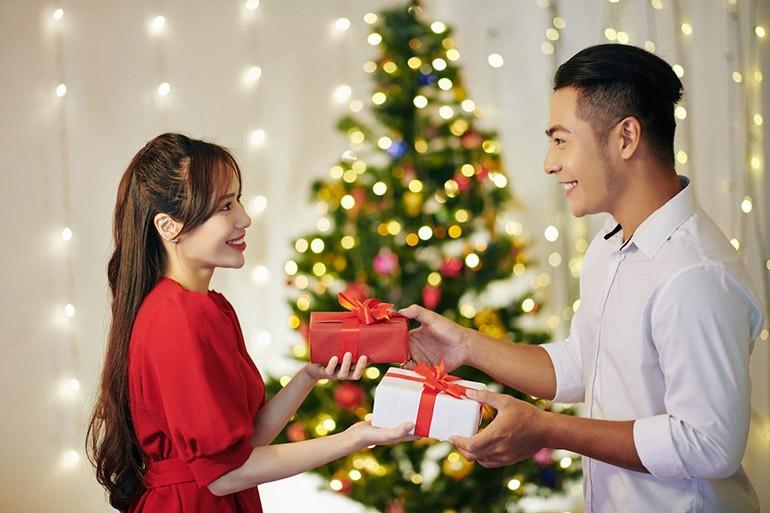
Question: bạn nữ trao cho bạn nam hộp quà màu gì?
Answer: màu trắng